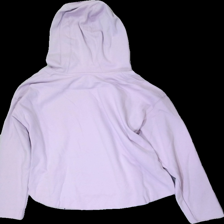
View: back
Type: Hoodie
Category: Ladies
Brand: Not in the list
Brand text on label: OTP
Colors: Purple
Material: 100% Cotton
Pattern: Logo print
Cut: Regular
Size: M
Season: All
Stains: Minor
Damage location: top center
Price range: <50
Recommended usage: Recycle